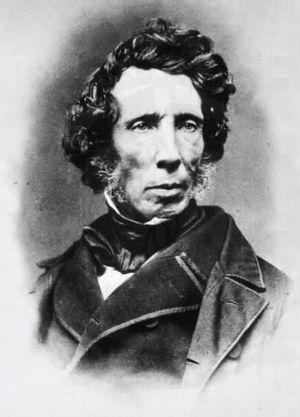
Le chimiste britannique Sir Humphry Davy annonce les propriétés anesthésiques de l'oxyde nitreux.
Un produit naturel est un composé chimique ou une substance produite par un organisme vivant, c'est-à-dire qui se trouve dans la nature. Au sens le plus large, un produit naturel est toute substance produite par la vie. Les produits naturels peuvent également être préparés par synthèse chimique et ont joué un rôle central dans le développement du domaine de la chimie organique en fournissant des cibles synthétiques difficiles. Le terme « produit naturel » a également été étendu à des fins commerciales pour désigner les cosmétiques, les compléments alimentaires et les aliments produits à partir de sources naturelles sans ingrédients artificiels ajoutés.